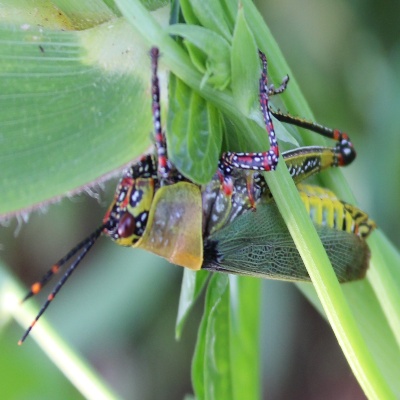
Crop: Maize
Condition: grasshoper